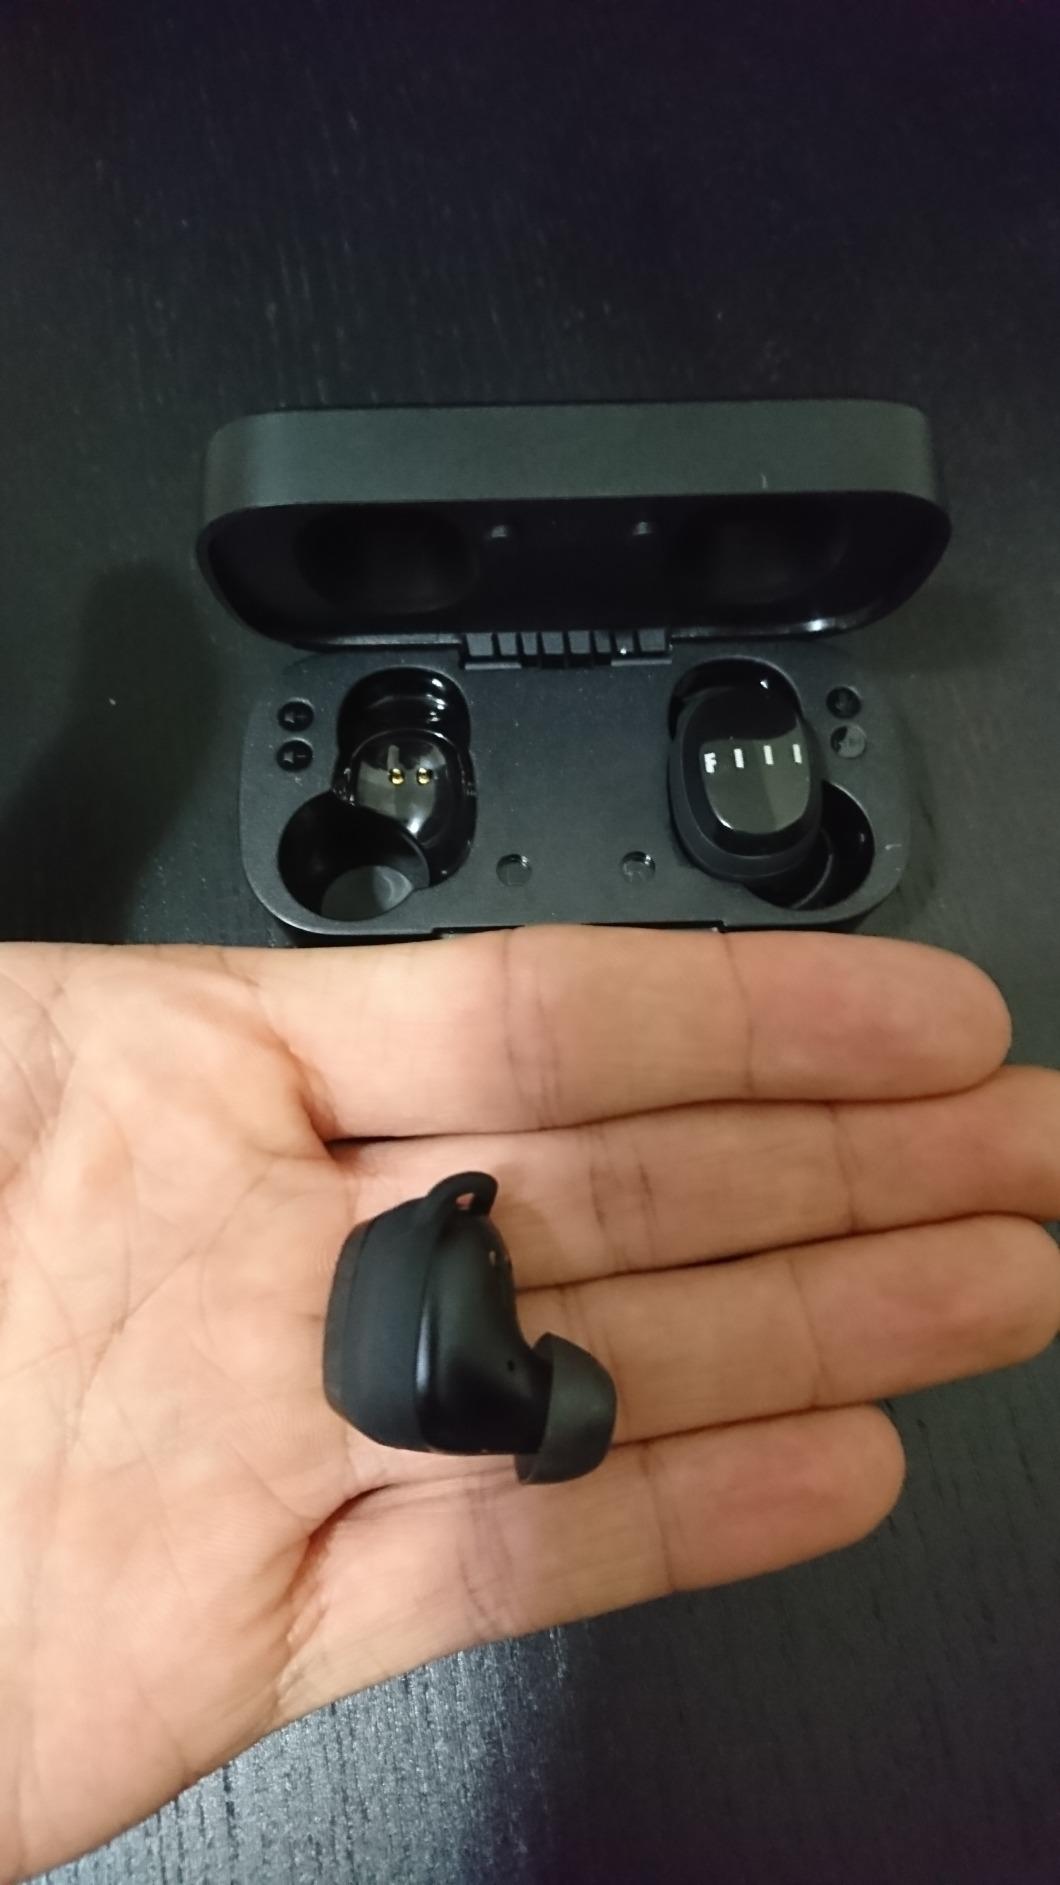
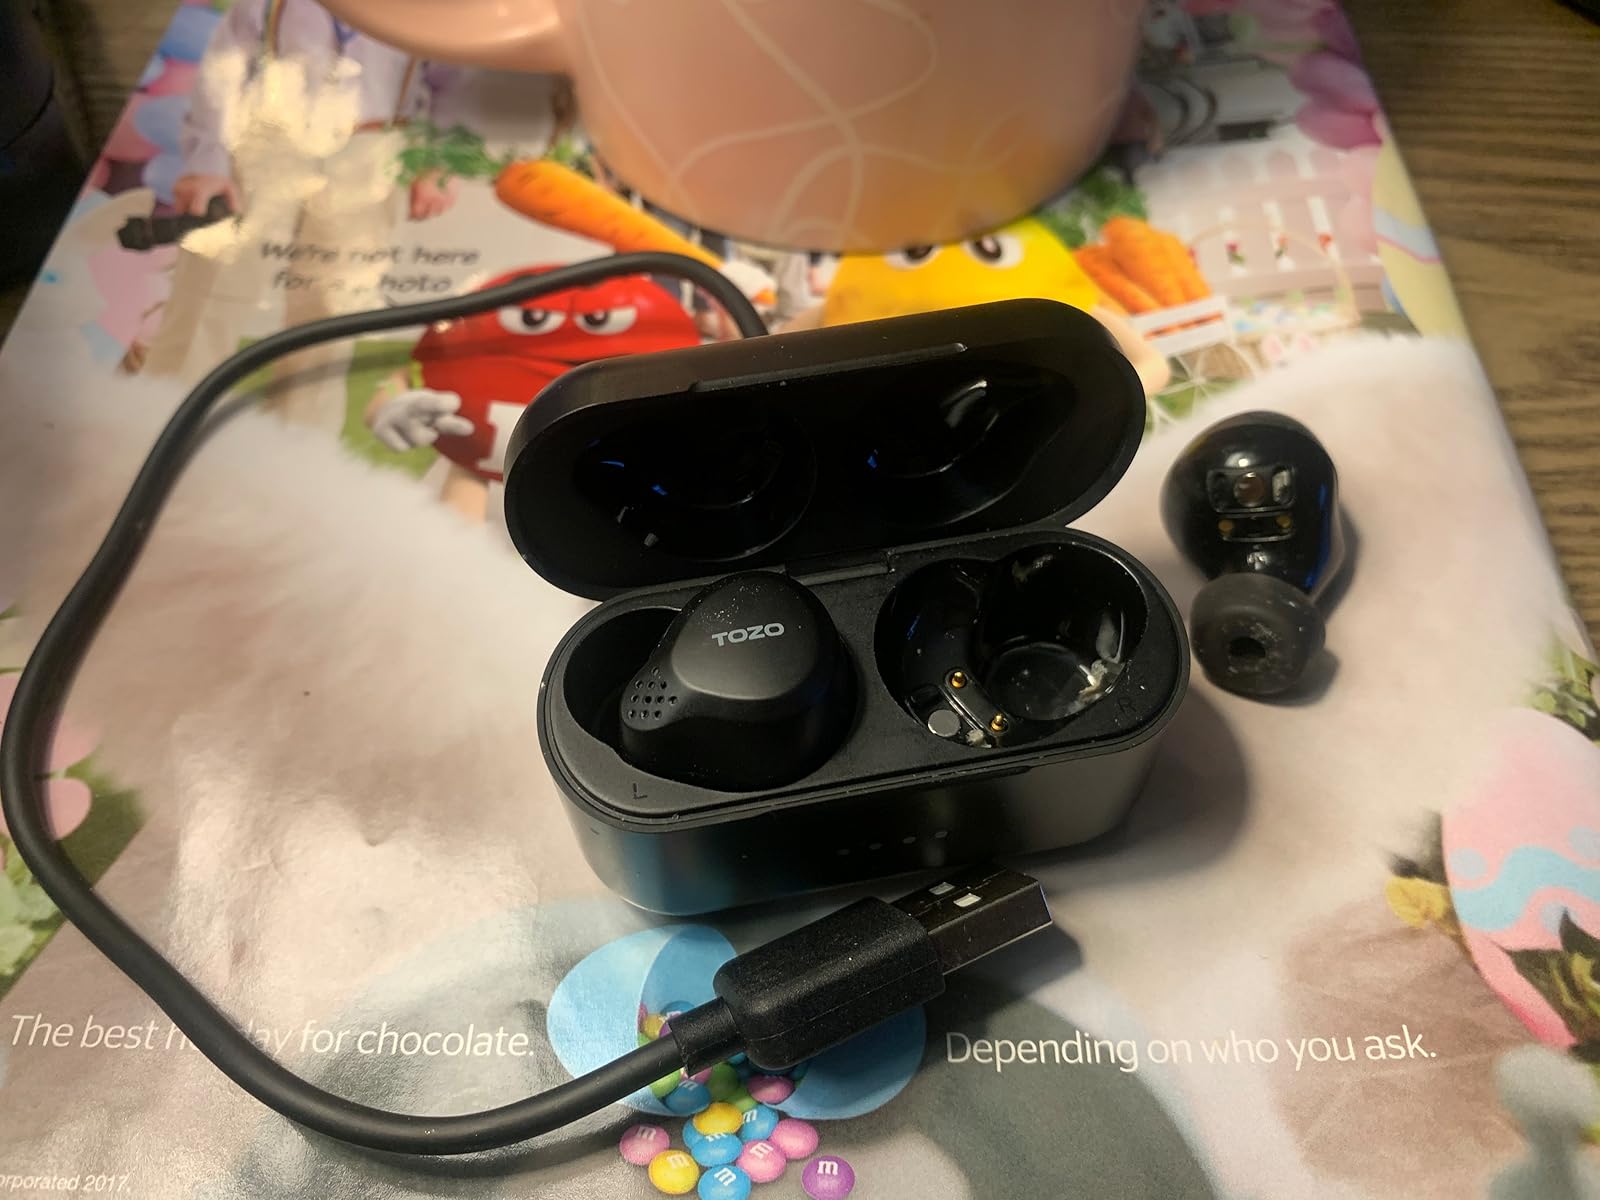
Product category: earbuds
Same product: no